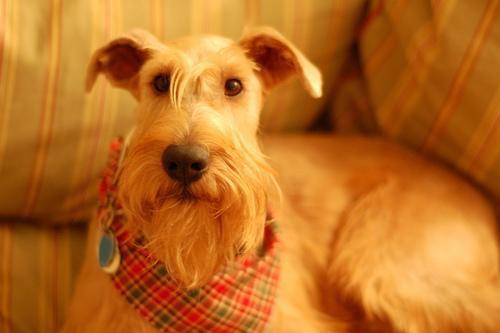
Irish_terrier